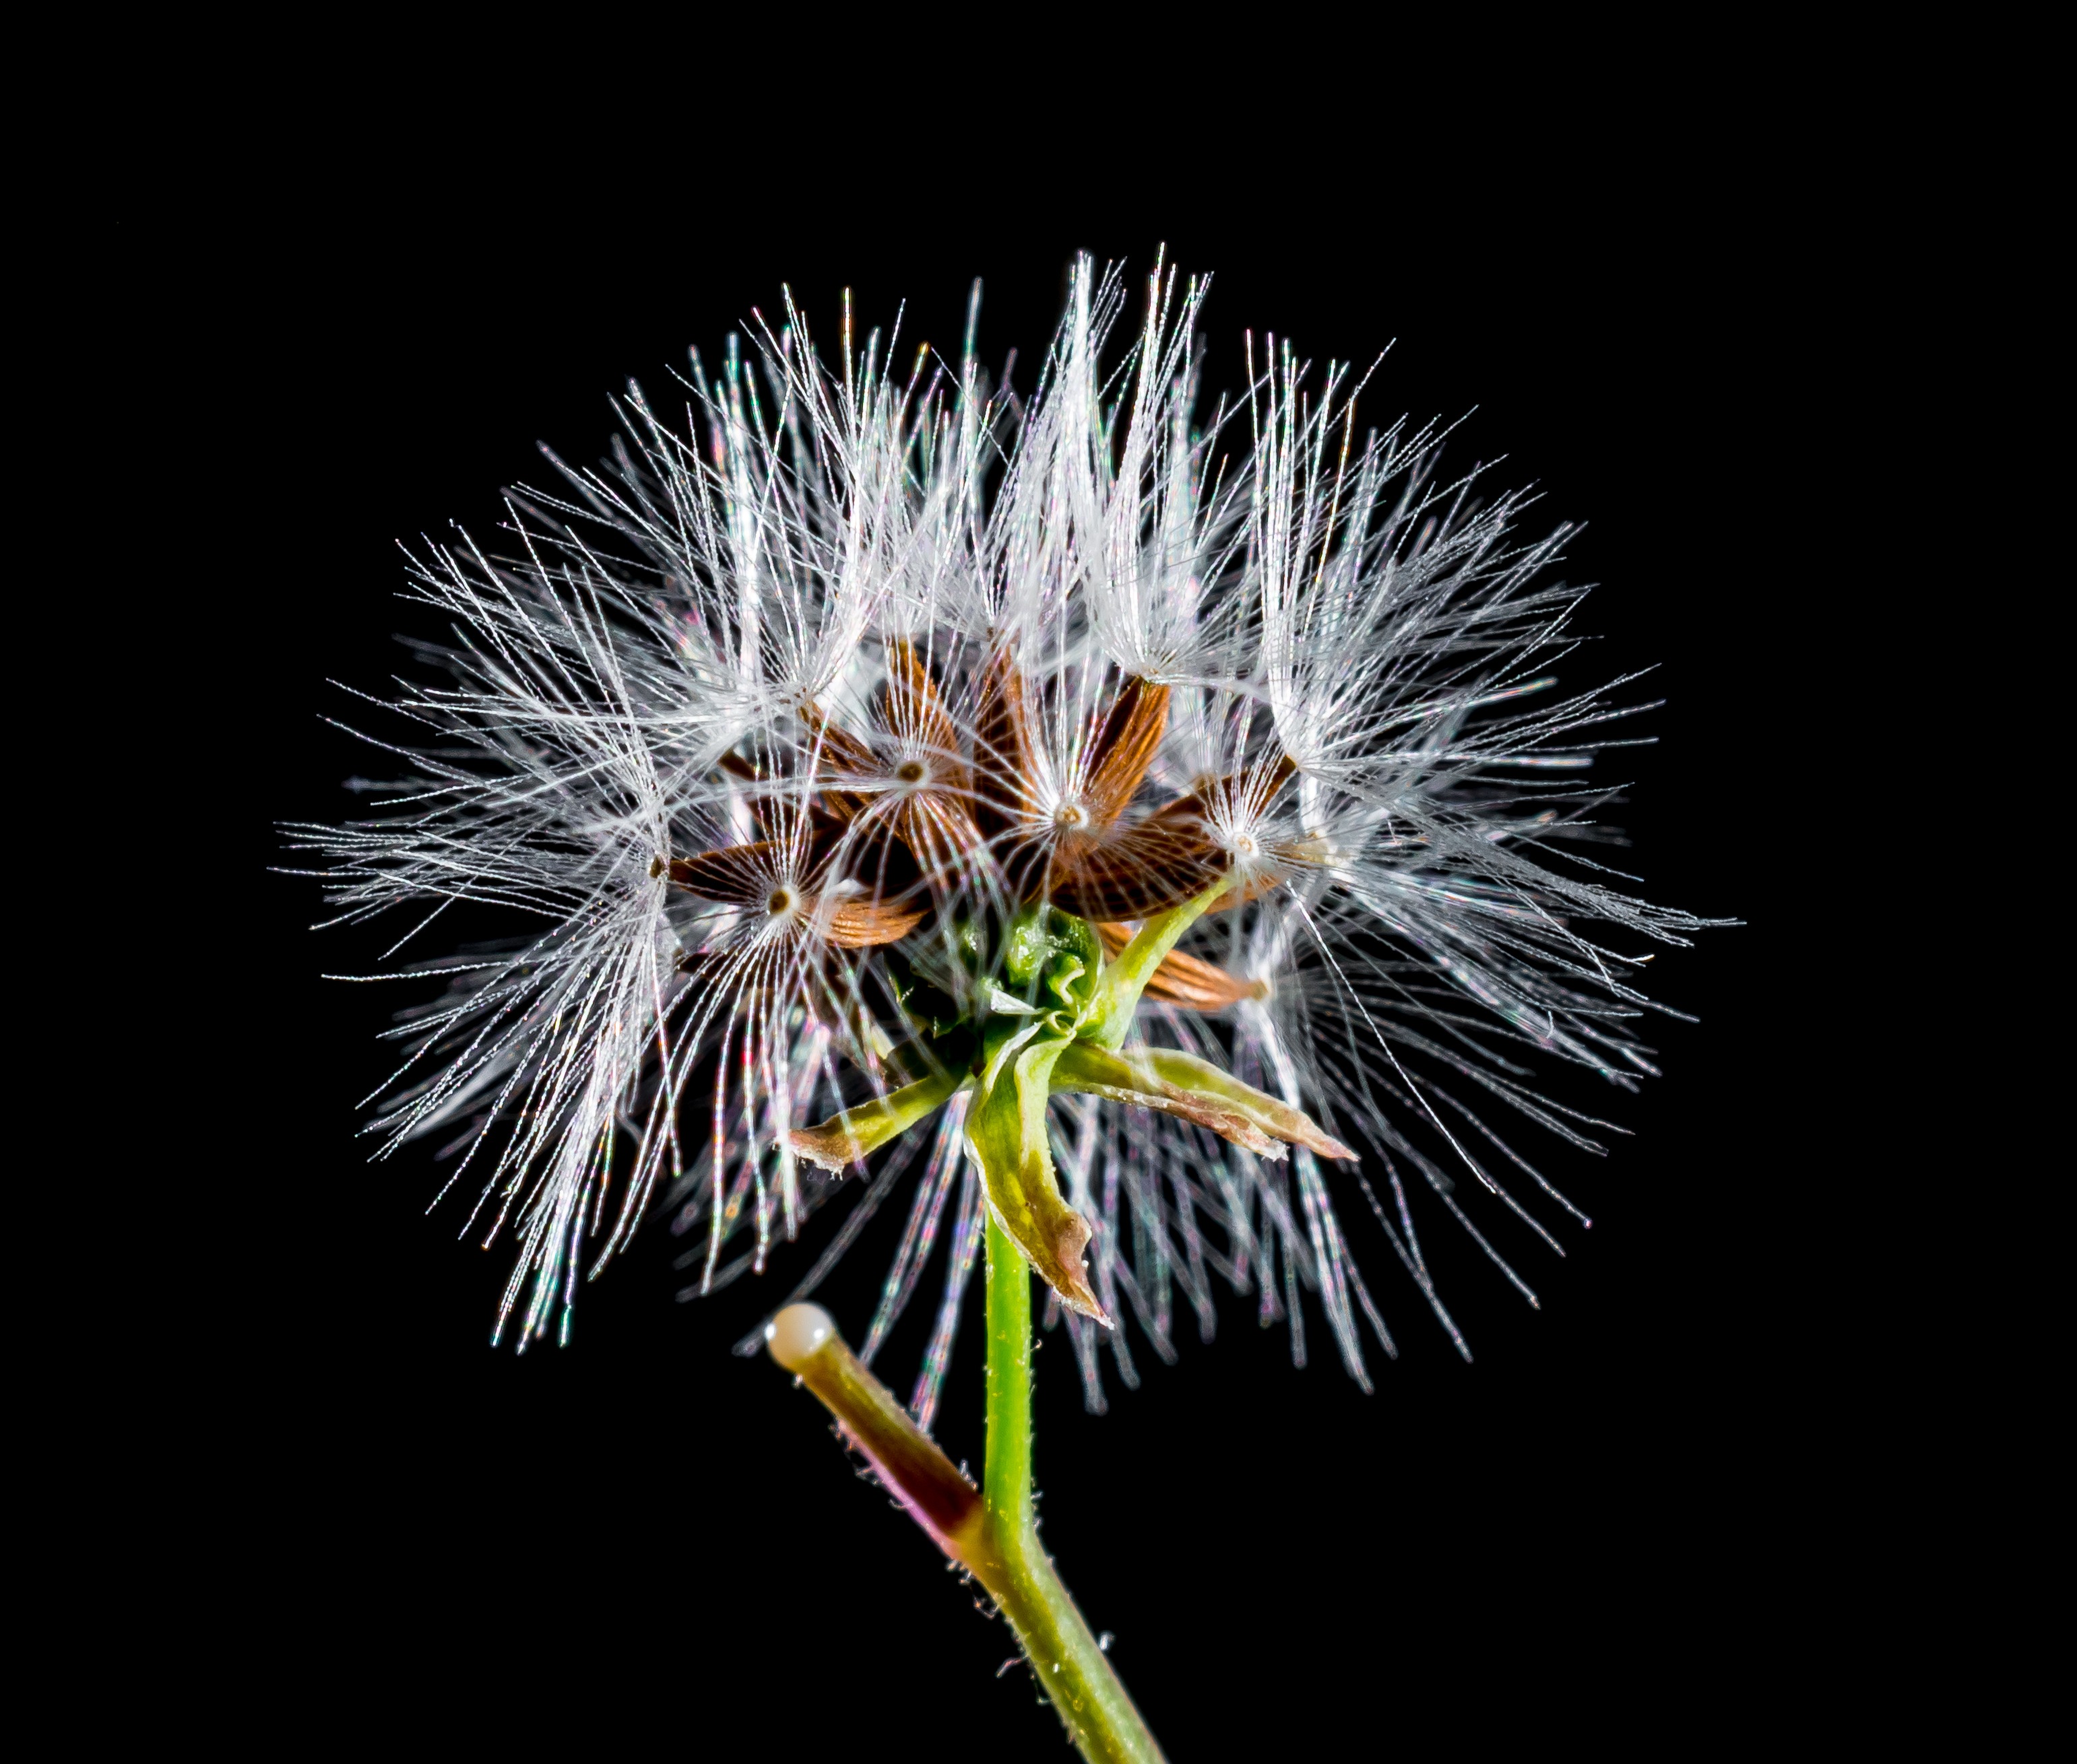
branch, blossom, plant, photography, dandelion, leaf, flower, bloom, sparkler, macro, flora, wild flower, close up, macro photography, flowering plant, daisy family, small flower, blueme, plant stem, land plant